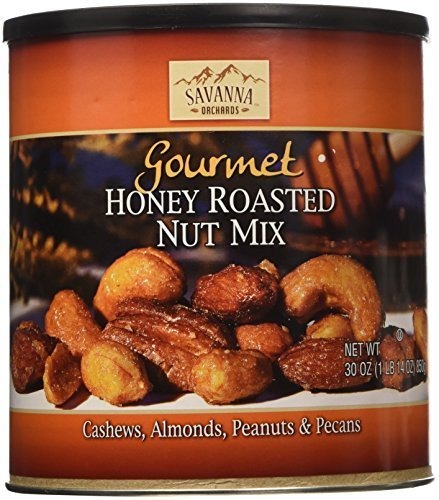
Item Name: Savanna Orchards Gourmet Honey Roasted Nut Mix, 30 Ounce (Pack of 3)
Value: 30.0
Unit: Ounce

Price: 17.84